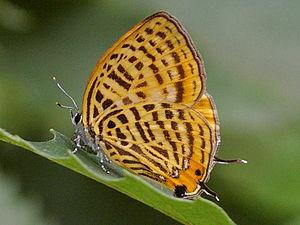
Le genre Japonica regroupe des insectes lépidoptères de la famille des Lycaenidae et de la sous-famille des Theclinae.